2016 Russian legislative election

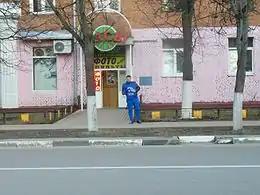
A supporter of United Russia handing out leaflets in the street

On 17 June, President Vladimir Putin set the date of the election as 18 September 2016. On 20 June the Central Election Commission approved the calendar of the election campaign.